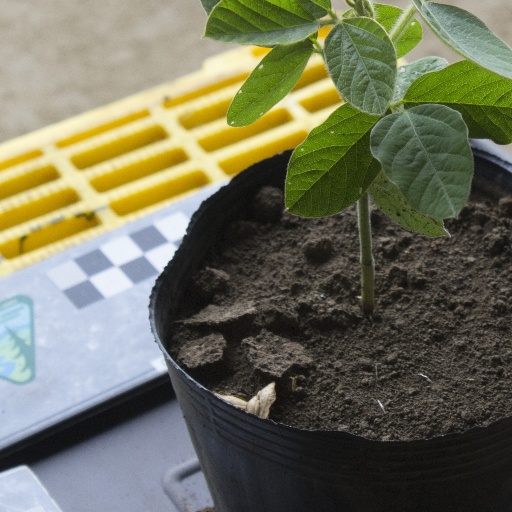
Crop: soybean